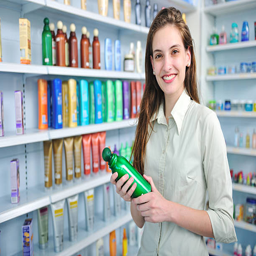
woman buying shampoo at the pharmacy